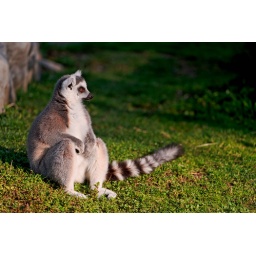
Paisibly sitting in the grass